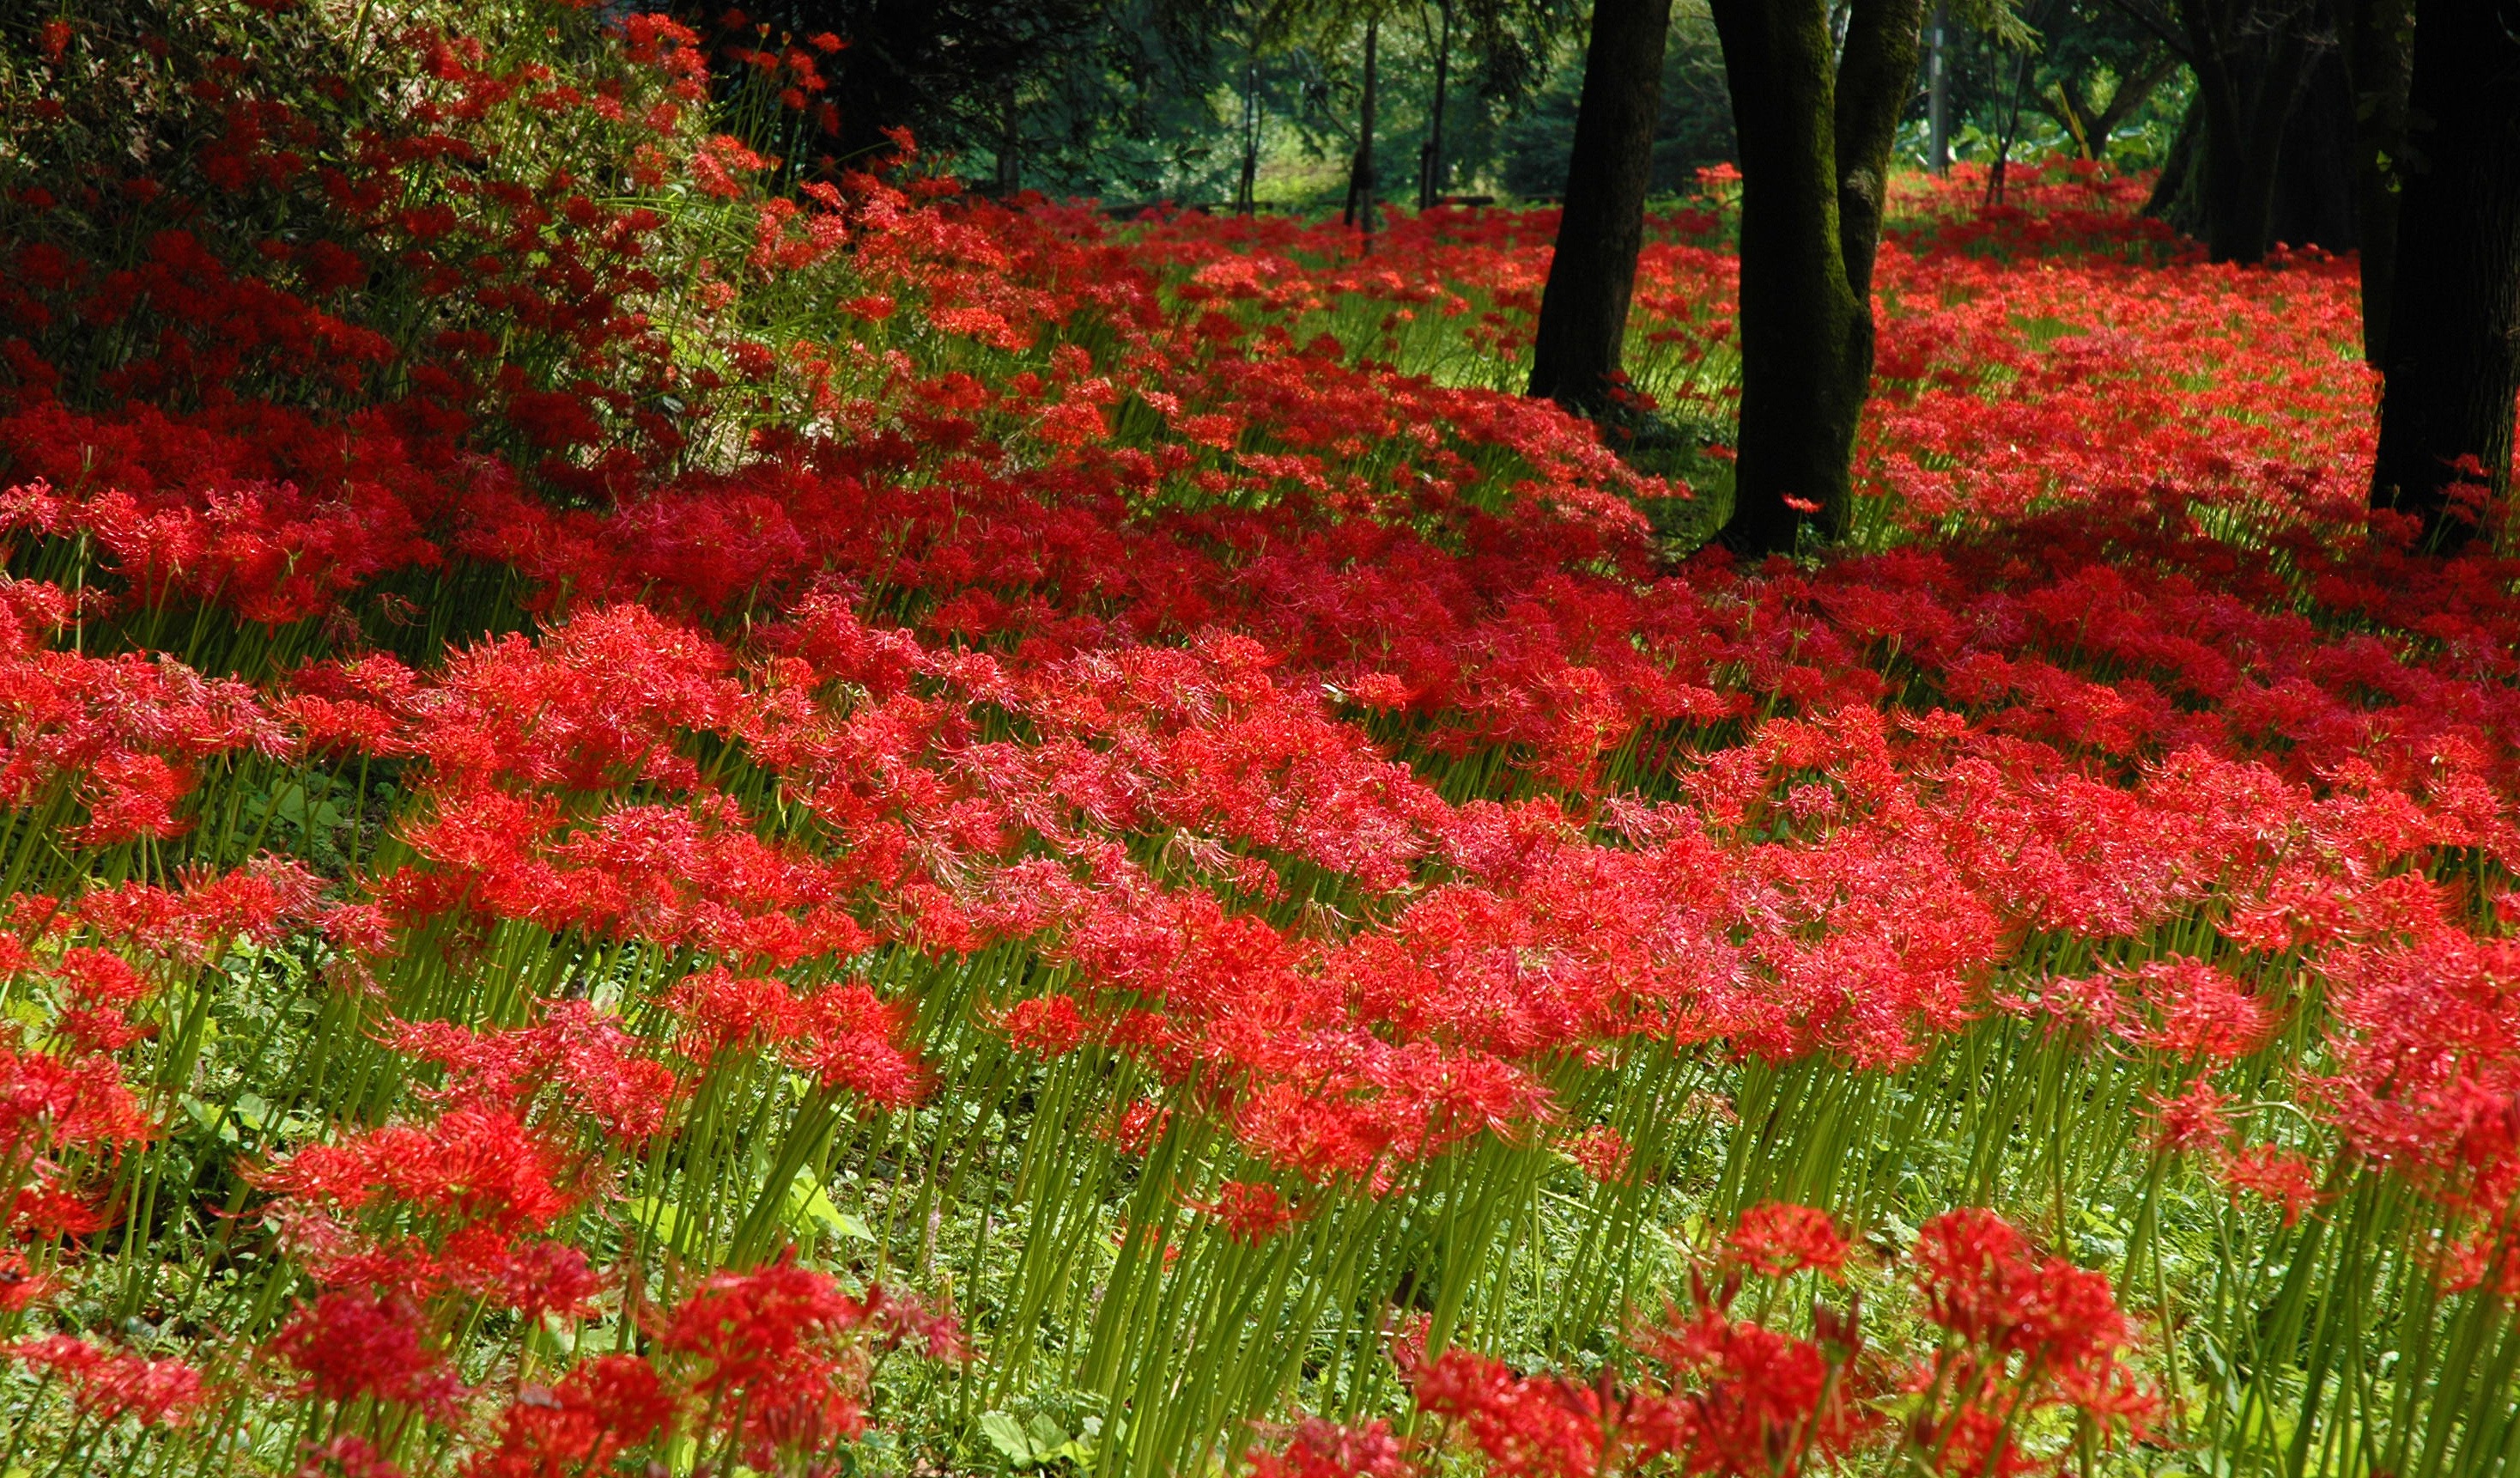
landscape, grass, plant, field, meadow, flower, spring, red, autumn, garden, japan, flora, wildflower, flowers, vegetation, shrub, groundcover, rhododendron, botanical garden, poppy, ecosystem, amaryllis, flowering plant, annual plant, the small country, amaryllidaceae genera, autumn flowers spider lily